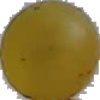
Label: Grape White 3